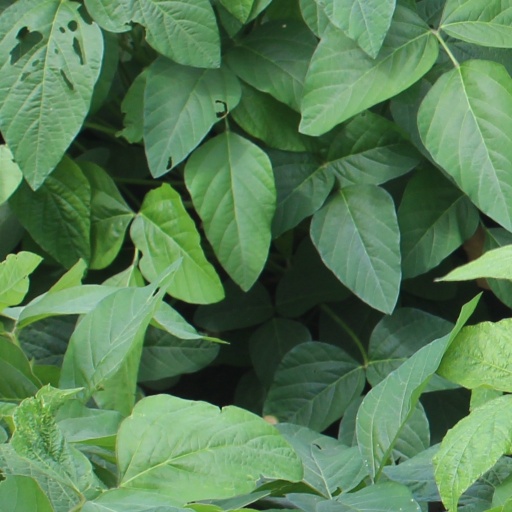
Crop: soybean